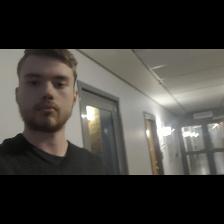
Label: Human